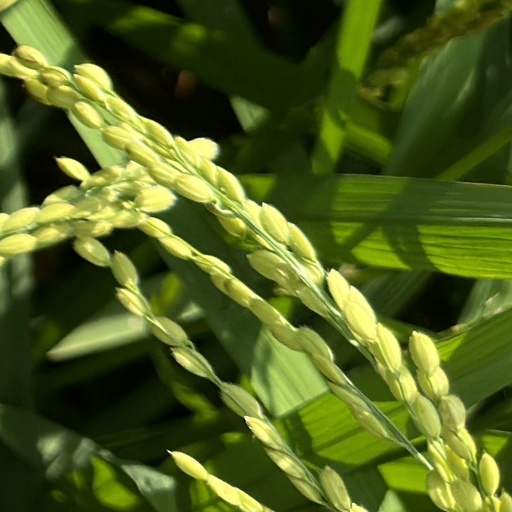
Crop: rice